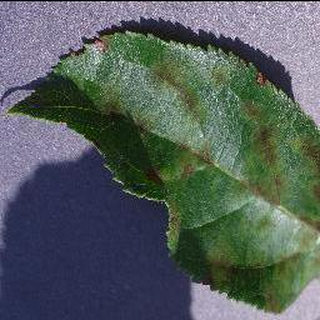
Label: apple_apple_scab